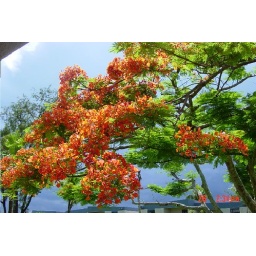
very orange flowers, big tree in backyard on Guam.